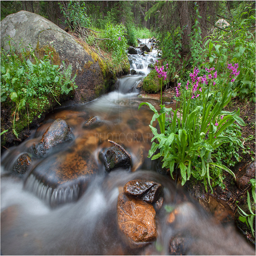
rolling down , snow fed stream feeds the wildflowers that grow in high country .